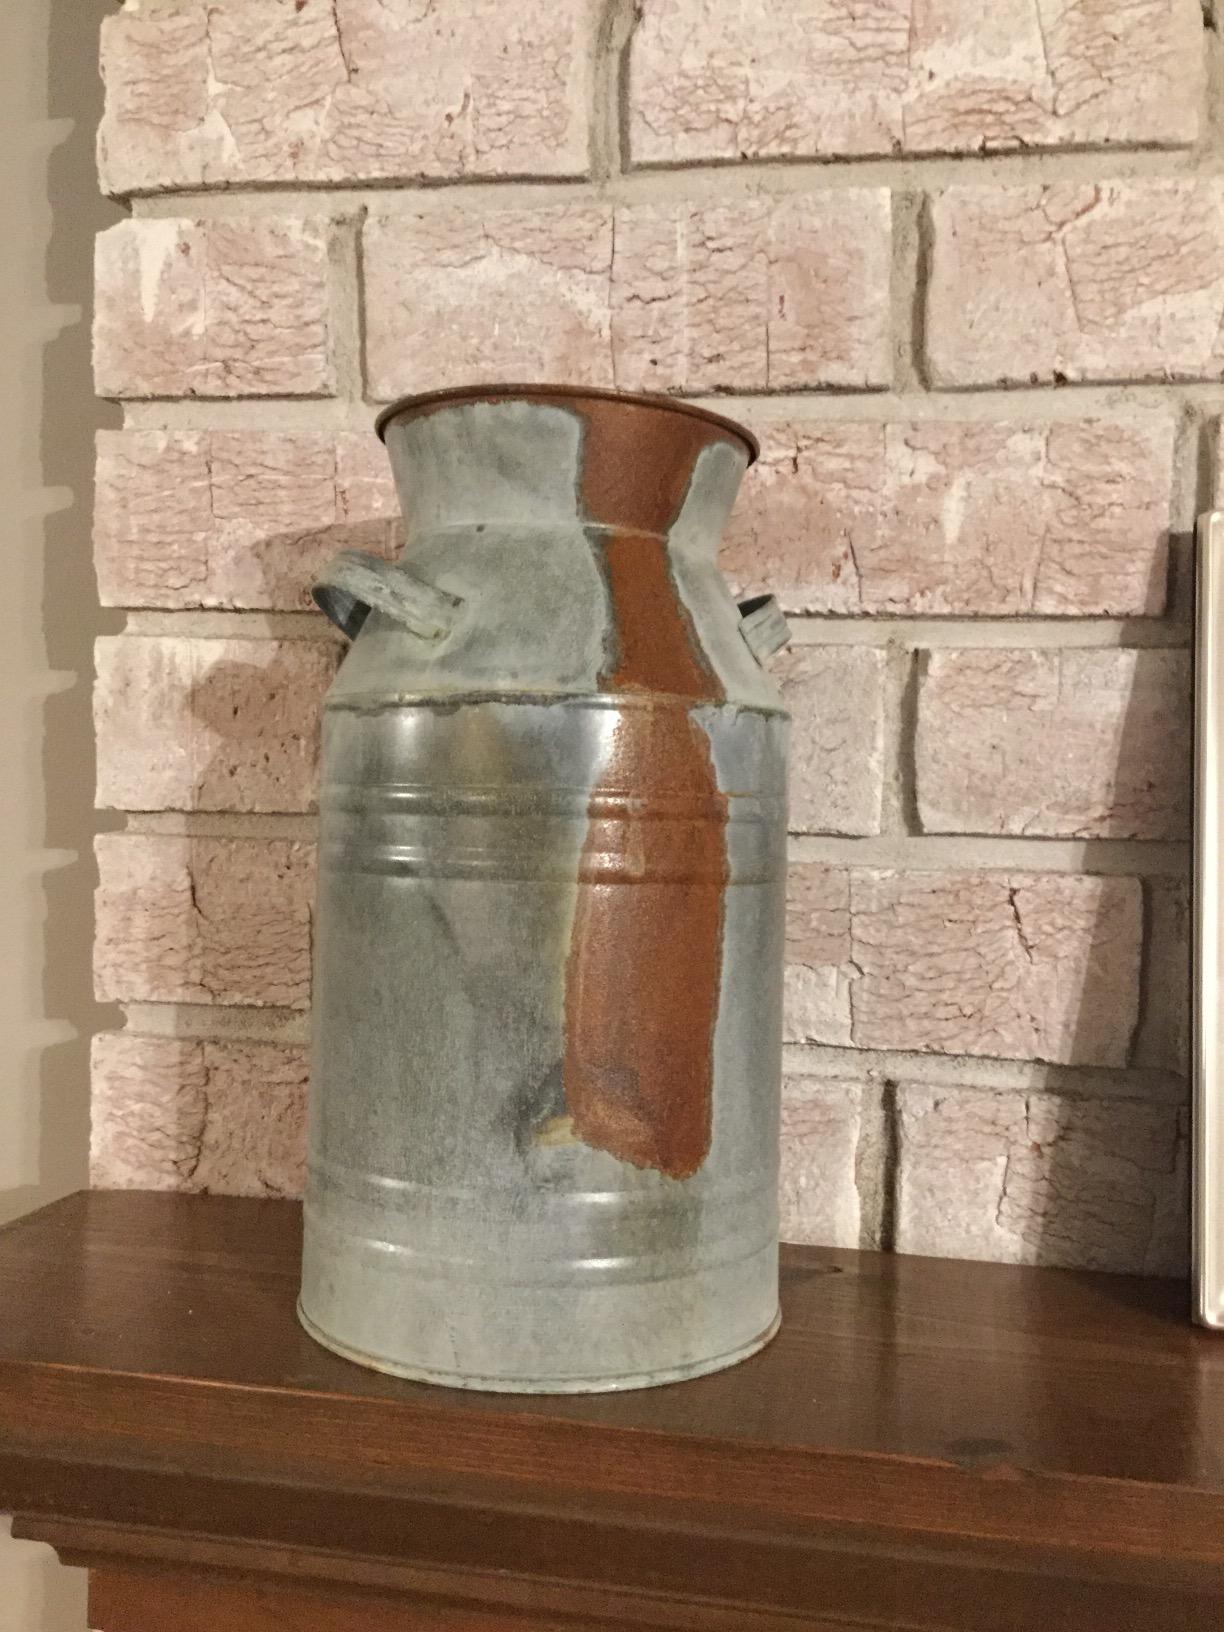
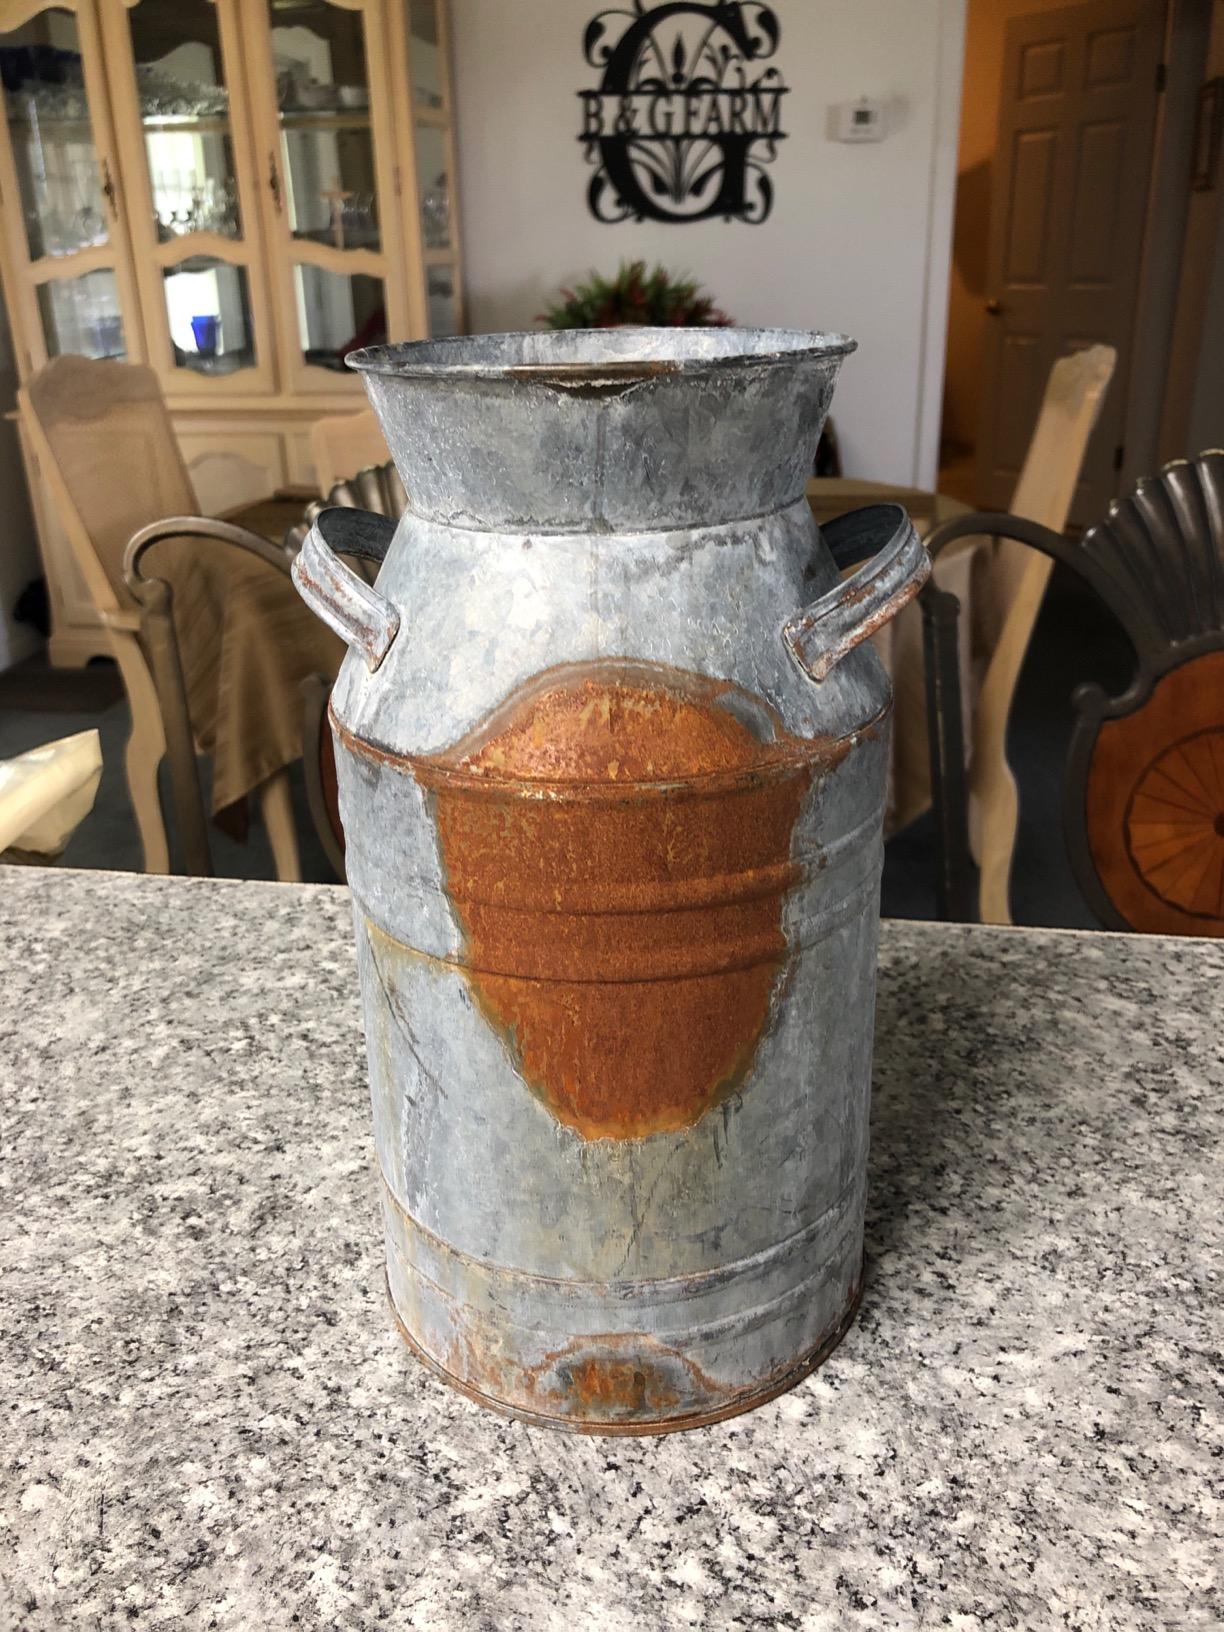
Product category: vase
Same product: yes